Sunil Pokharel

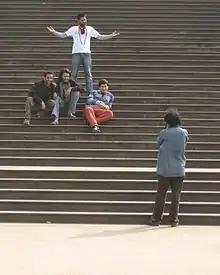
Sunil Pokharel taking pictures of his students cum actors Praveen Khatiwada, Kamalmani Nepal, Bibhooshan Basnet and Rabindra Singh Baniya during a theater festival in Barahampore, India in 2009.

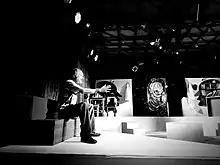
Sunil Pokharel on Stage

Sunil Pokharel was born in Noula village, in Khotang District in Nepal on 16 June 1963 as the first child of his parents. When he was an adolescent, his family moved to Mangalbare in Morang district, near Biratnagar. He completed his school education from Gograha Higher Secondary School in Biratnagar.